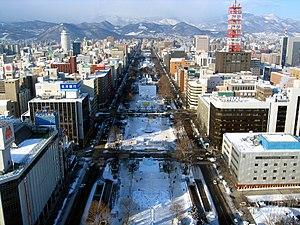
Chūō est l'un des 10 arrondissements de la ville de Sapporo au Japon. Il est situé au centre de la ville.
La liste ci-dessous établit un classement des principales agglomérations du Japon par nombre d'habitants :
Le Parc Ōdōri prend place au cœur de la ville de Sapporo, dans la circonscription de Chūō-ku. Le parc s'étend du premier boulevard ouest au 12ᵉ boulevard ouest, pour une longueur de environ 1,5 km et une surface de 78 901 m².